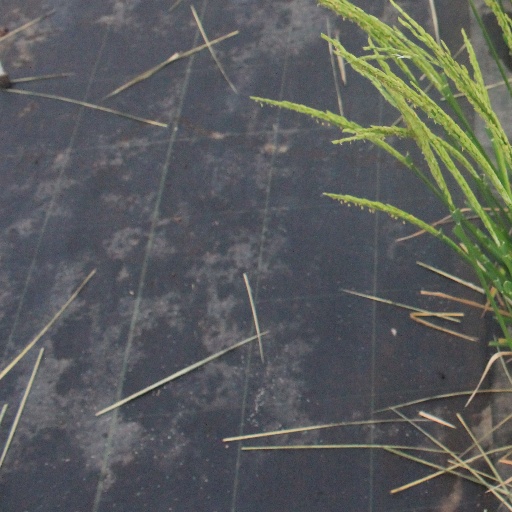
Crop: rice